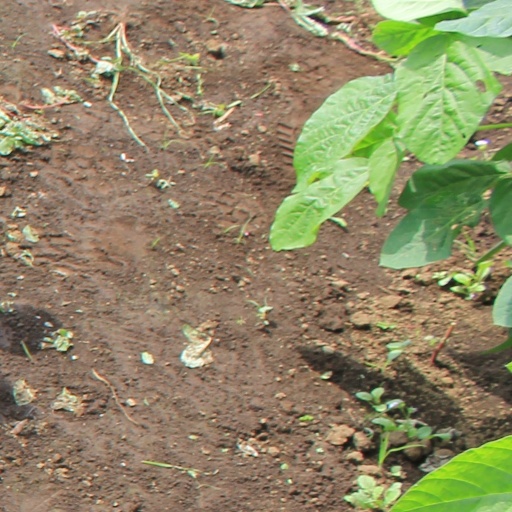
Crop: soybean